Naya Muluk

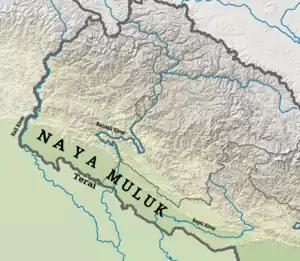
Naya Muluk, which returned to Nepal in 1860

Naya Muluk is a geographical region of Nepal, which is situated western-south part in Nepal. The Terai land between Kali River to Rapti River called "Naya Muluk" after 1860.